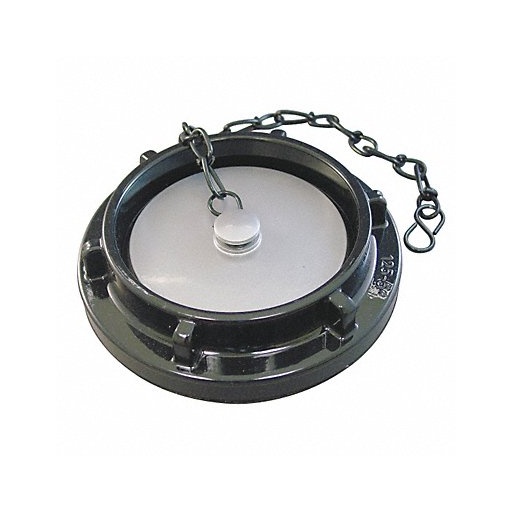
Storz Cap Storz 6 In
Fire Hydrant Storz Cap Basic Connection Type Storz Connection Type Storz Size 6 In. Body Material Aluminum
Brand: MOON AMERICAN
Category: Home & Garden > Flood, Fire & Gas Safety